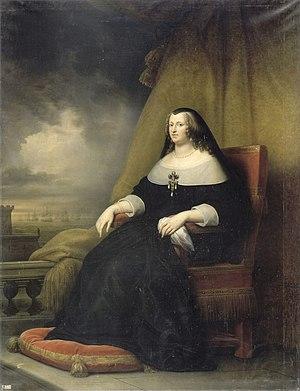
Représentée veuve et régente du royaume, exerçant la charge de Grand-Maître, chef et Surintendant de la Navigation et du Commerce de France de 1646 à 1650
Anne d'Autriche ’, infante d’Espagne, infante du Portugal, archiduchesse d’Autriche, princesse de Bourgogne et princesse des Pays-Bas, née le 22 septembre 1601 à Valladolid en Espagne et morte le 20 janvier 1666 à Paris d’un cancer du sein, est reine de France et de Navarre de 1615 à 1643 en tant qu’épouse de Louis XIII, puis régente de ces deux royaumes pendant la minorité de son fils. Fille du roi Philippe III, roi d’Espagne, et de l’archiduchesse Marguerite d'Autriche-Styrie, Anne d'Autriche est la mère de Louis XIV, le « roi Soleil », et de Philippe, duc d’Orléans.